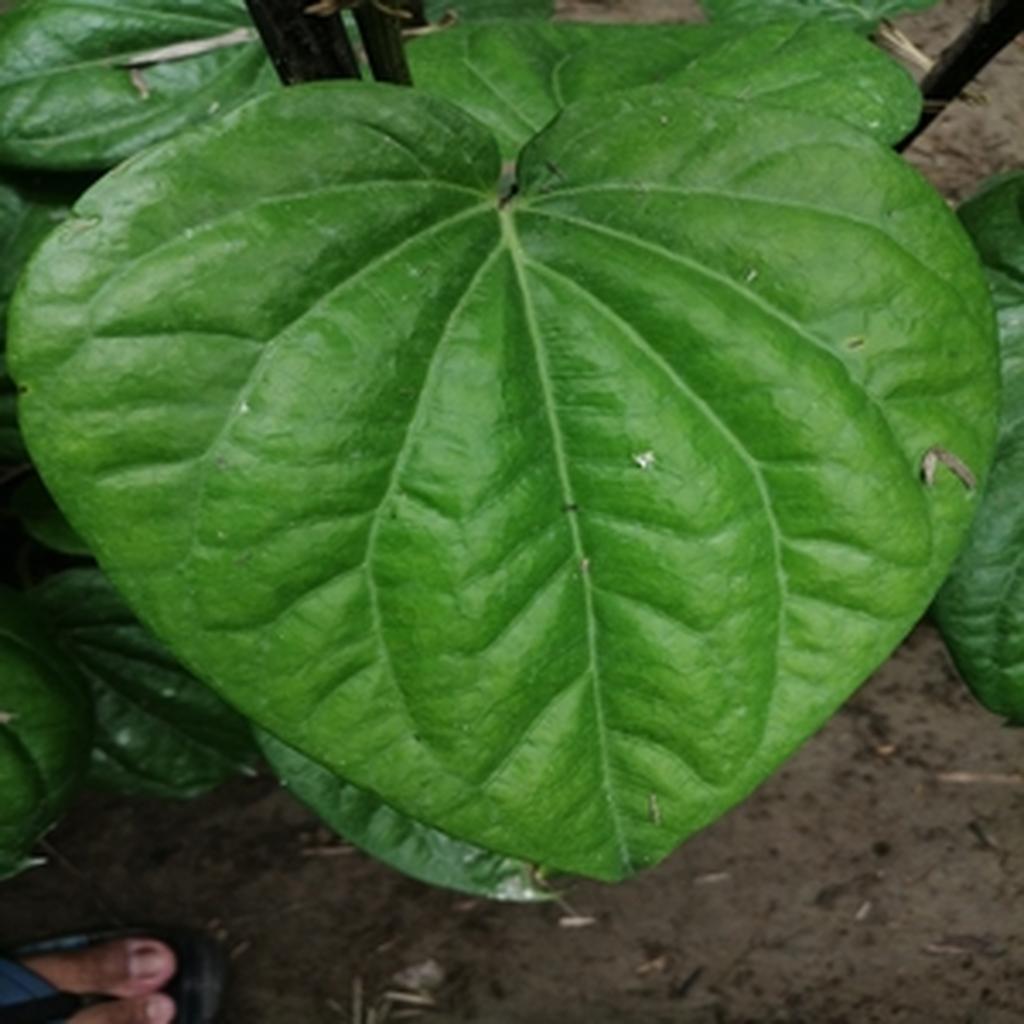
Label: Healthy_Leaf